The Hermit of Island Bay

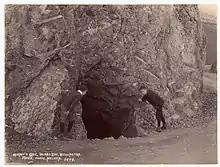
The cave used by the hermit

His name is recorded as "Persse" by several newspapers of the time, and as "William Persse" by a biographer.